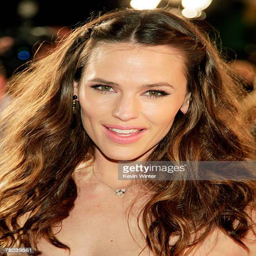
actor arrives at the premiere